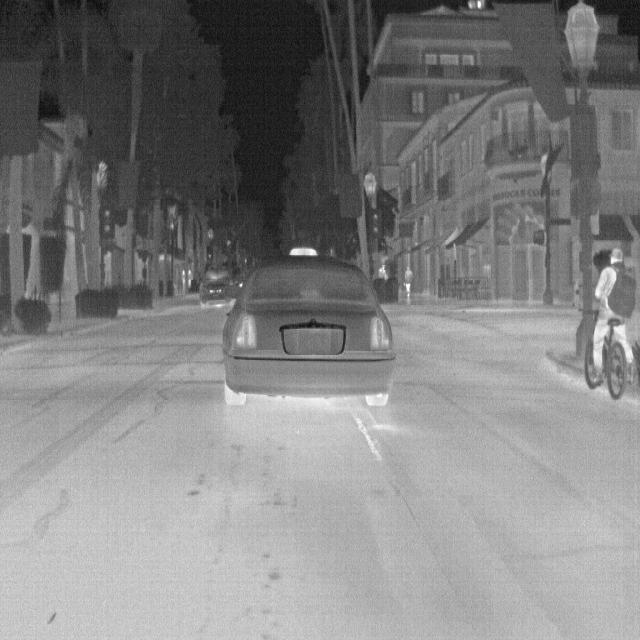
Detected objects:
label: person
label: person